List of nicknames of Nigerian states

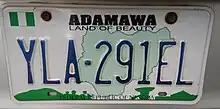
Adamawa State – Land of Beauty

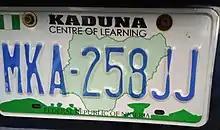
Kaduna State – Centre of Learning

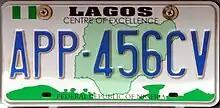
Lagos State – Centre of Excellence

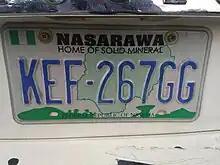
Nasarawa State – Home of Solid Minerals

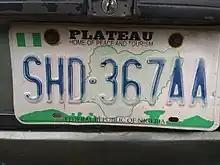
Plateau State – Home of Peace and Tourism

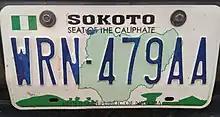
Sokoto State – Seat of the Caliphate

The following table presents a listing of the nicknames of Nigerian states.